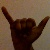
The image shows a hand gesture representing the letter 'Y' in Indian Sign Language.